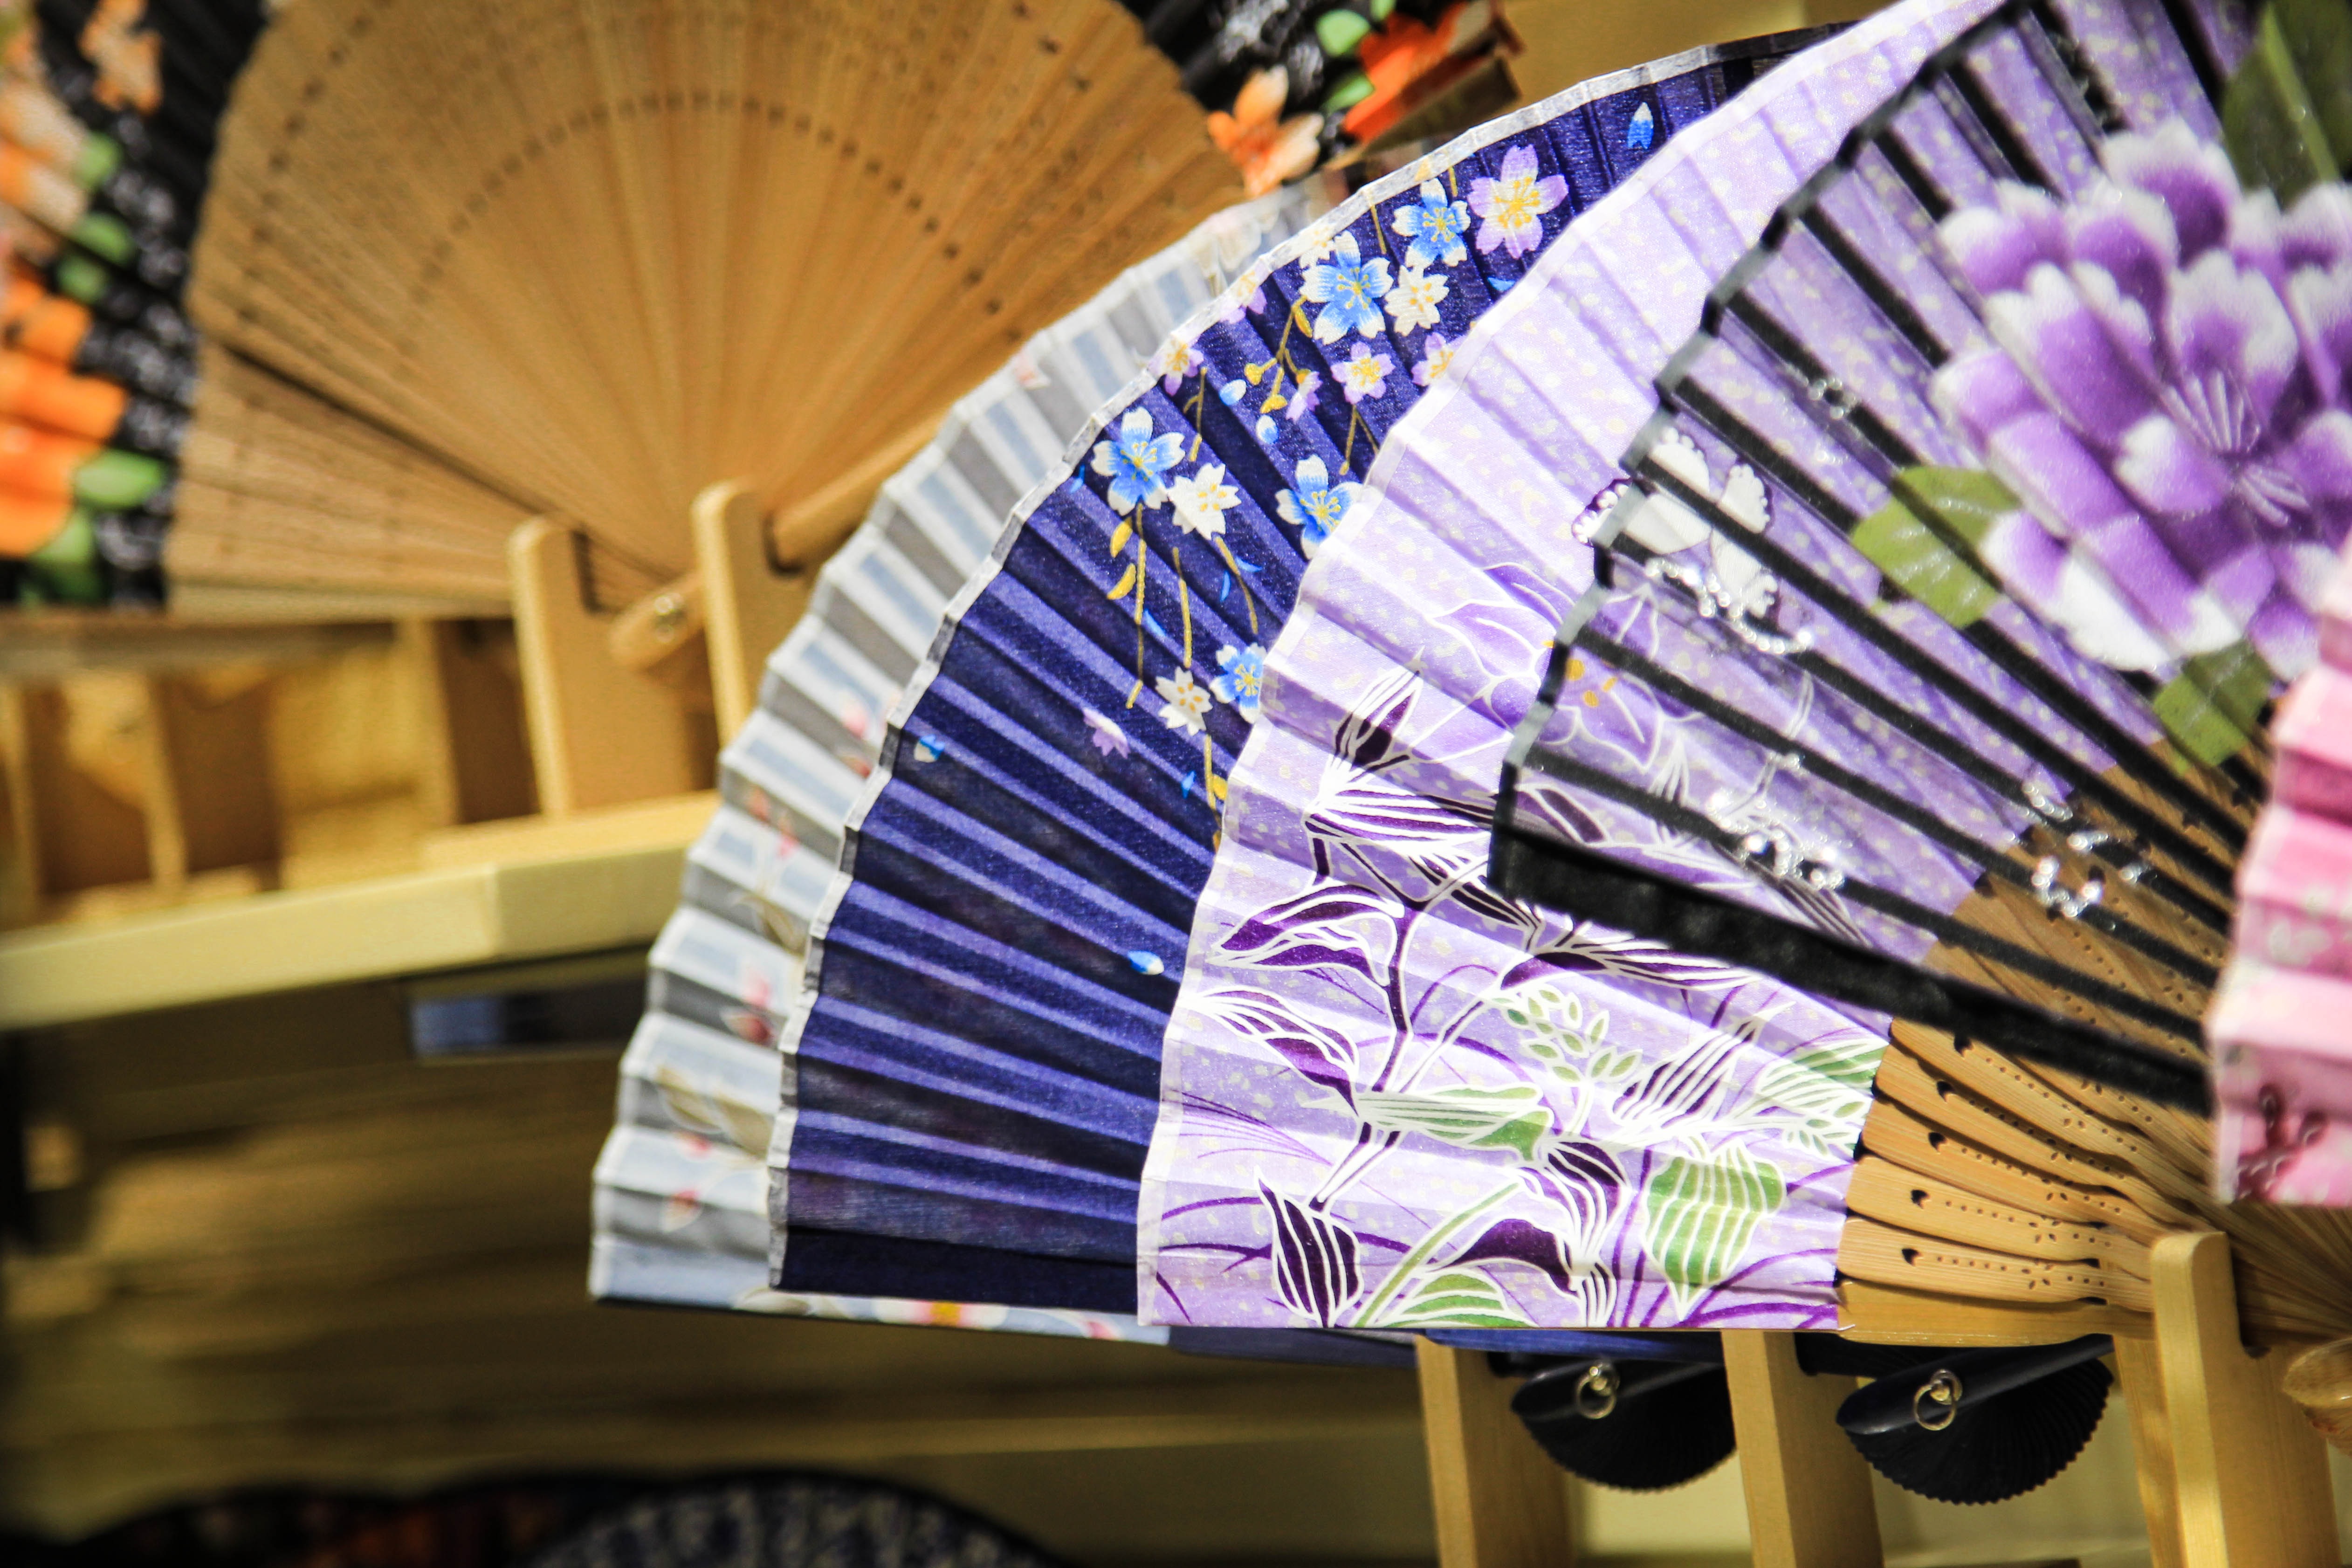
flower, gift, pattern, color, fan, art, china, china wind, craft product